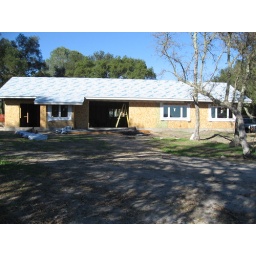
All windows installed except two sliding glass doors - in master bedroom on left and living area on right.